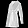
Label: Coat